Weinsberg

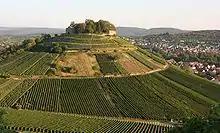
The Burgberg with the castle ruin from west

Around 500 AD, the Alamanni were displaced by the Franks, who settled on Weinsberg's communal land between Erlenbach and Gellmersbach in the 7th century. In 778 the area around Weinsberg was first mentioned as "Sulmanachgowe" in a deed of donation of Charlemagne to the Lorsch Abbey. In the area of today's Weinsberg several medieval settlements (Bodelshofen, Burchardeswiesen, Lyndach) were established, continuing even after the town foundation, but finally given up.